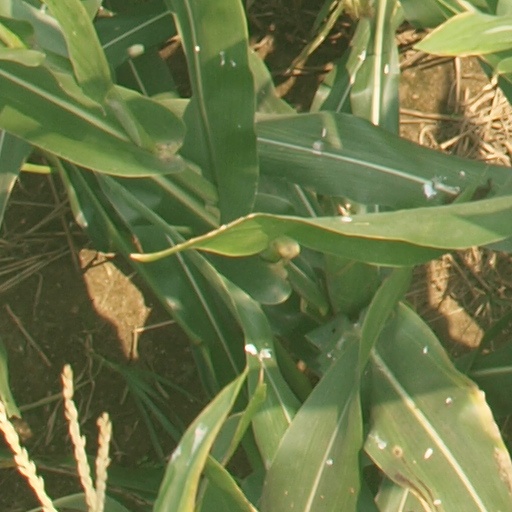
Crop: maize; corn